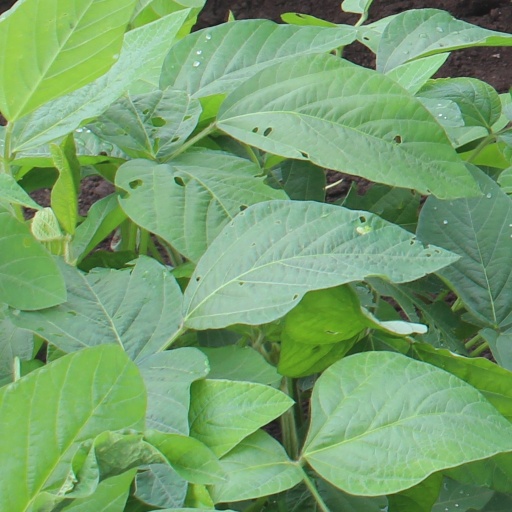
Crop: soybean